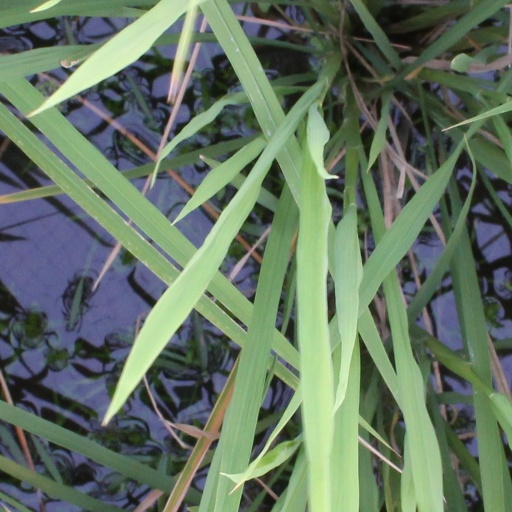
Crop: rice